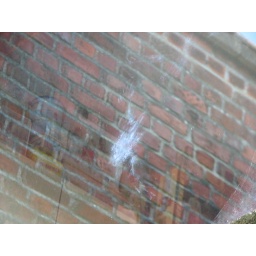
Caught in fly by the kitchen window